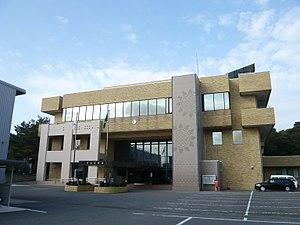
Mihama est un bourg du district de Hidaka, dans la préfecture de Wakayama, au Japon.